Buffalo Sabres

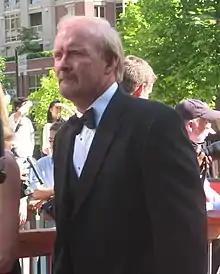
Lindy Ruff was awarded the Jack Adams Award in 2006. He was the second Sabres coach to win the award.

In the 1998–99 season, Satan scored 40 goals, doing so during the dead puck era where goal-scoring had dropped to 5.19 goals per game. The Sabres also added centers Stu Barnes from the Pittsburgh Penguins and Joe Juneau from the Capitals. The team returned to the Stanley Cup Final, this time against the Presidents' Trophy-winning Dallas Stars. In game six, Brett Hull's triple-overtime goal ended the series, and the Stars were awarded the Cup. In 1999, it was illegal to score a goal if an offensive player's skate entered the crease before the puck did. However, NHL officials maintained that Hull's two shots in the crease constituted a single possession of the puck since the puck deflected off Hasek. The rule was changed for the following season, allowing players to be inside the goaltender's crease as long as they do not interfere with the goaltender.